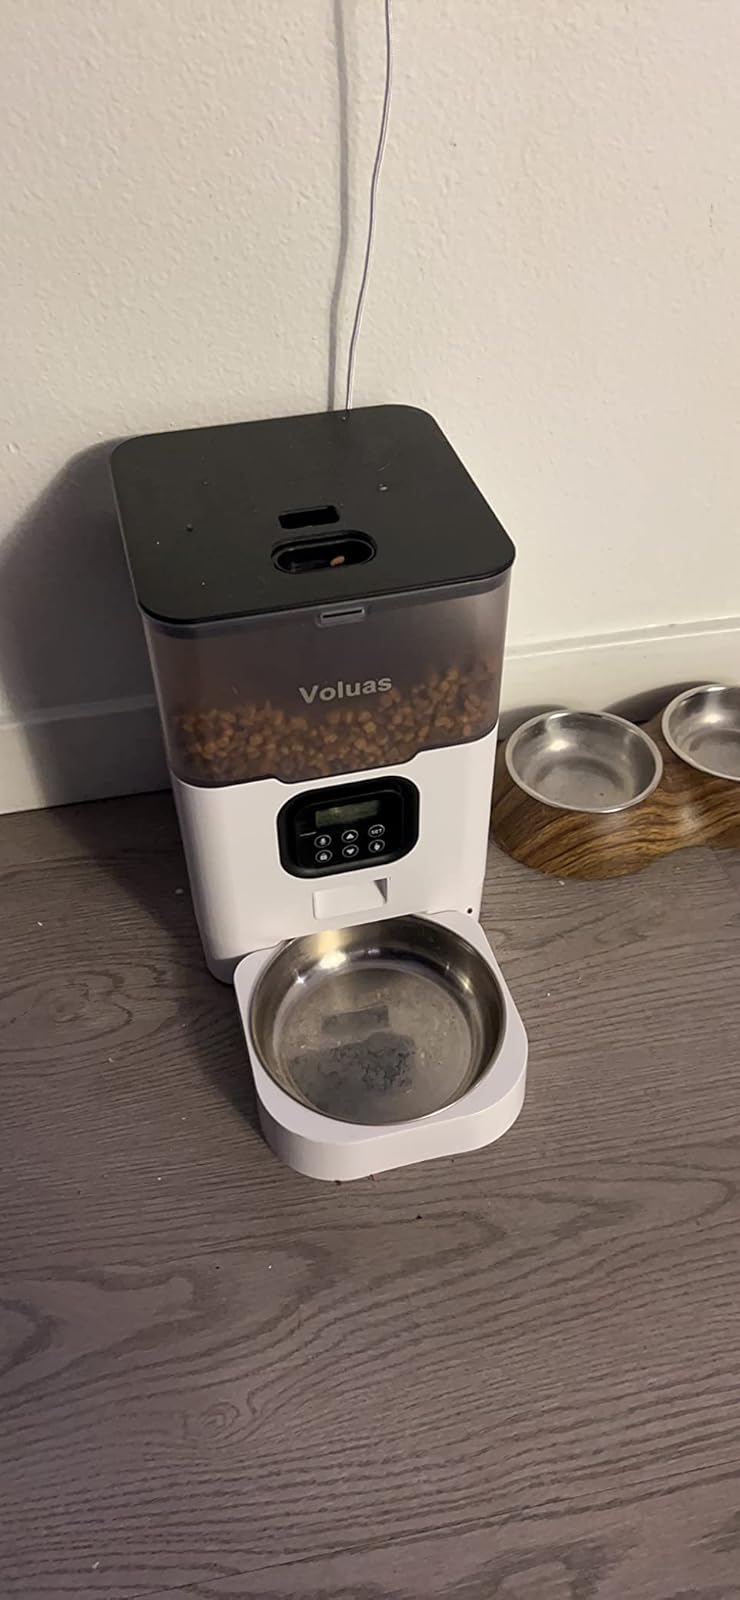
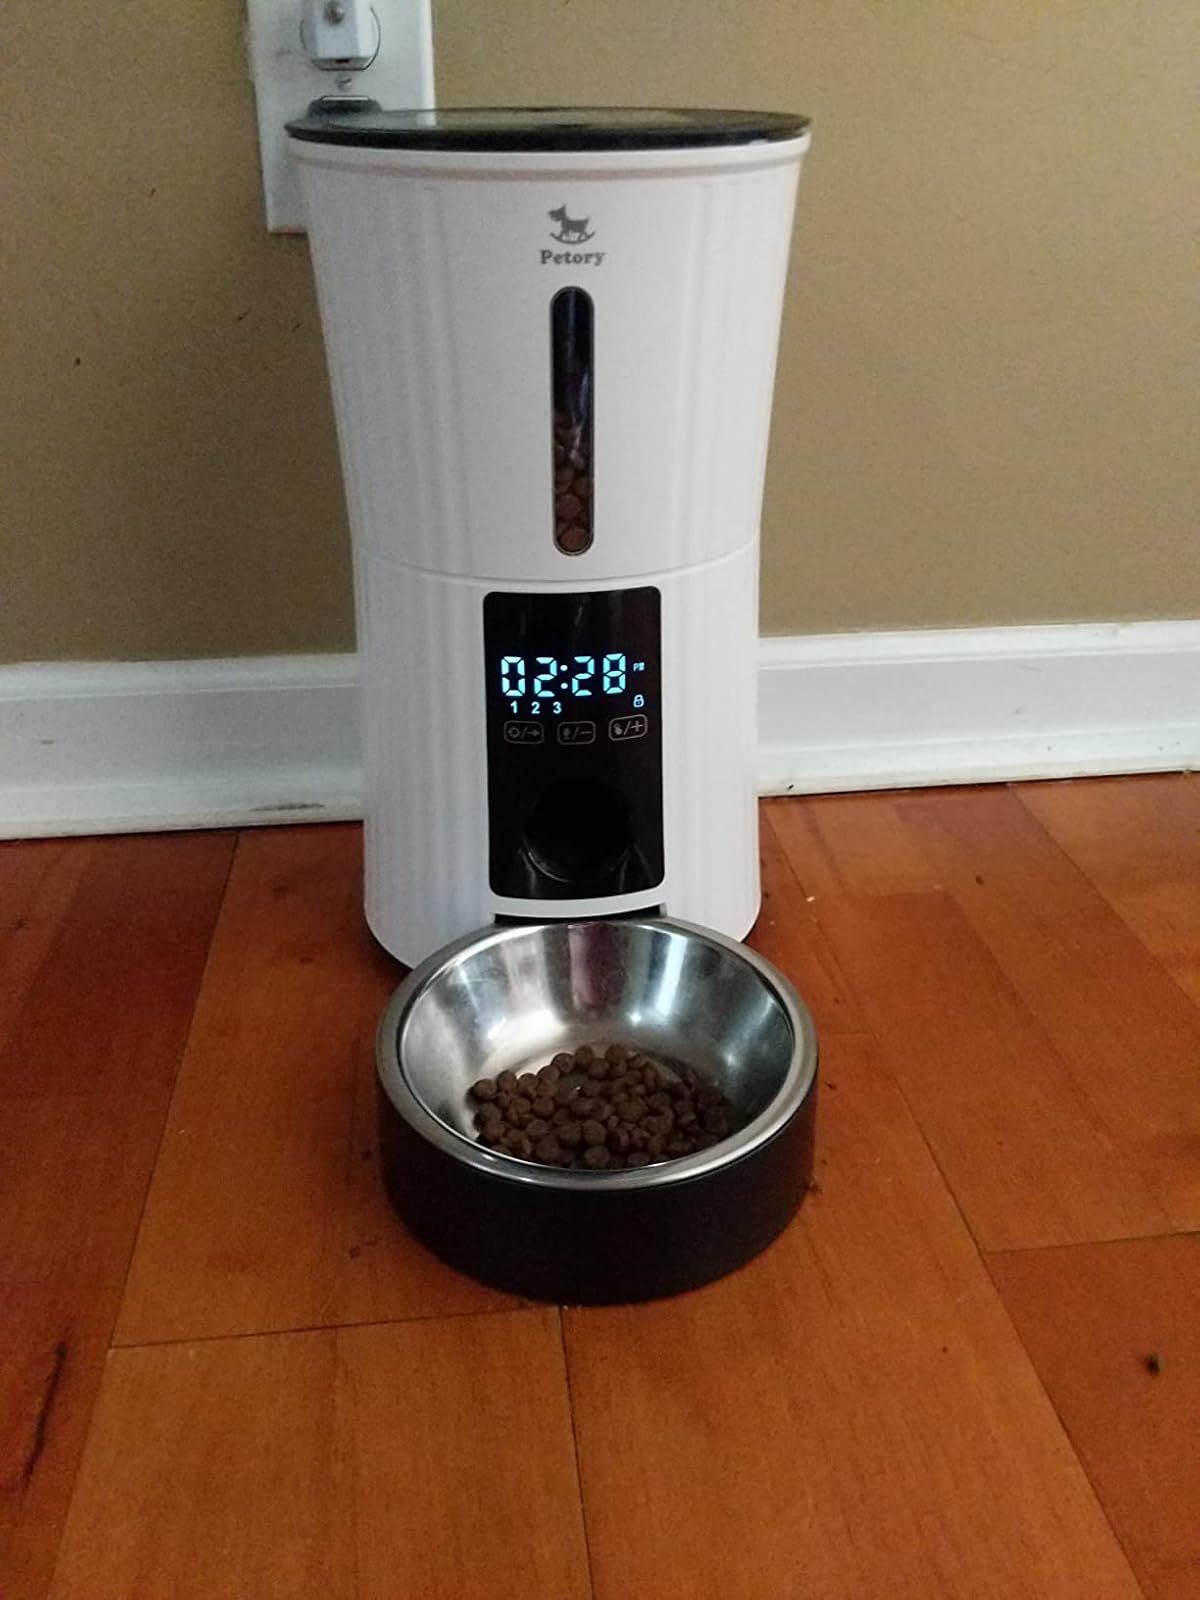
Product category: items_feeder
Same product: no